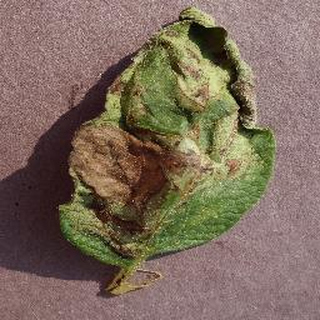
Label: potato_late_blight